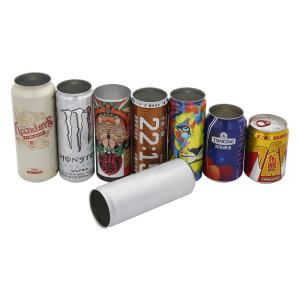
Label: metal